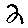
Label: 2